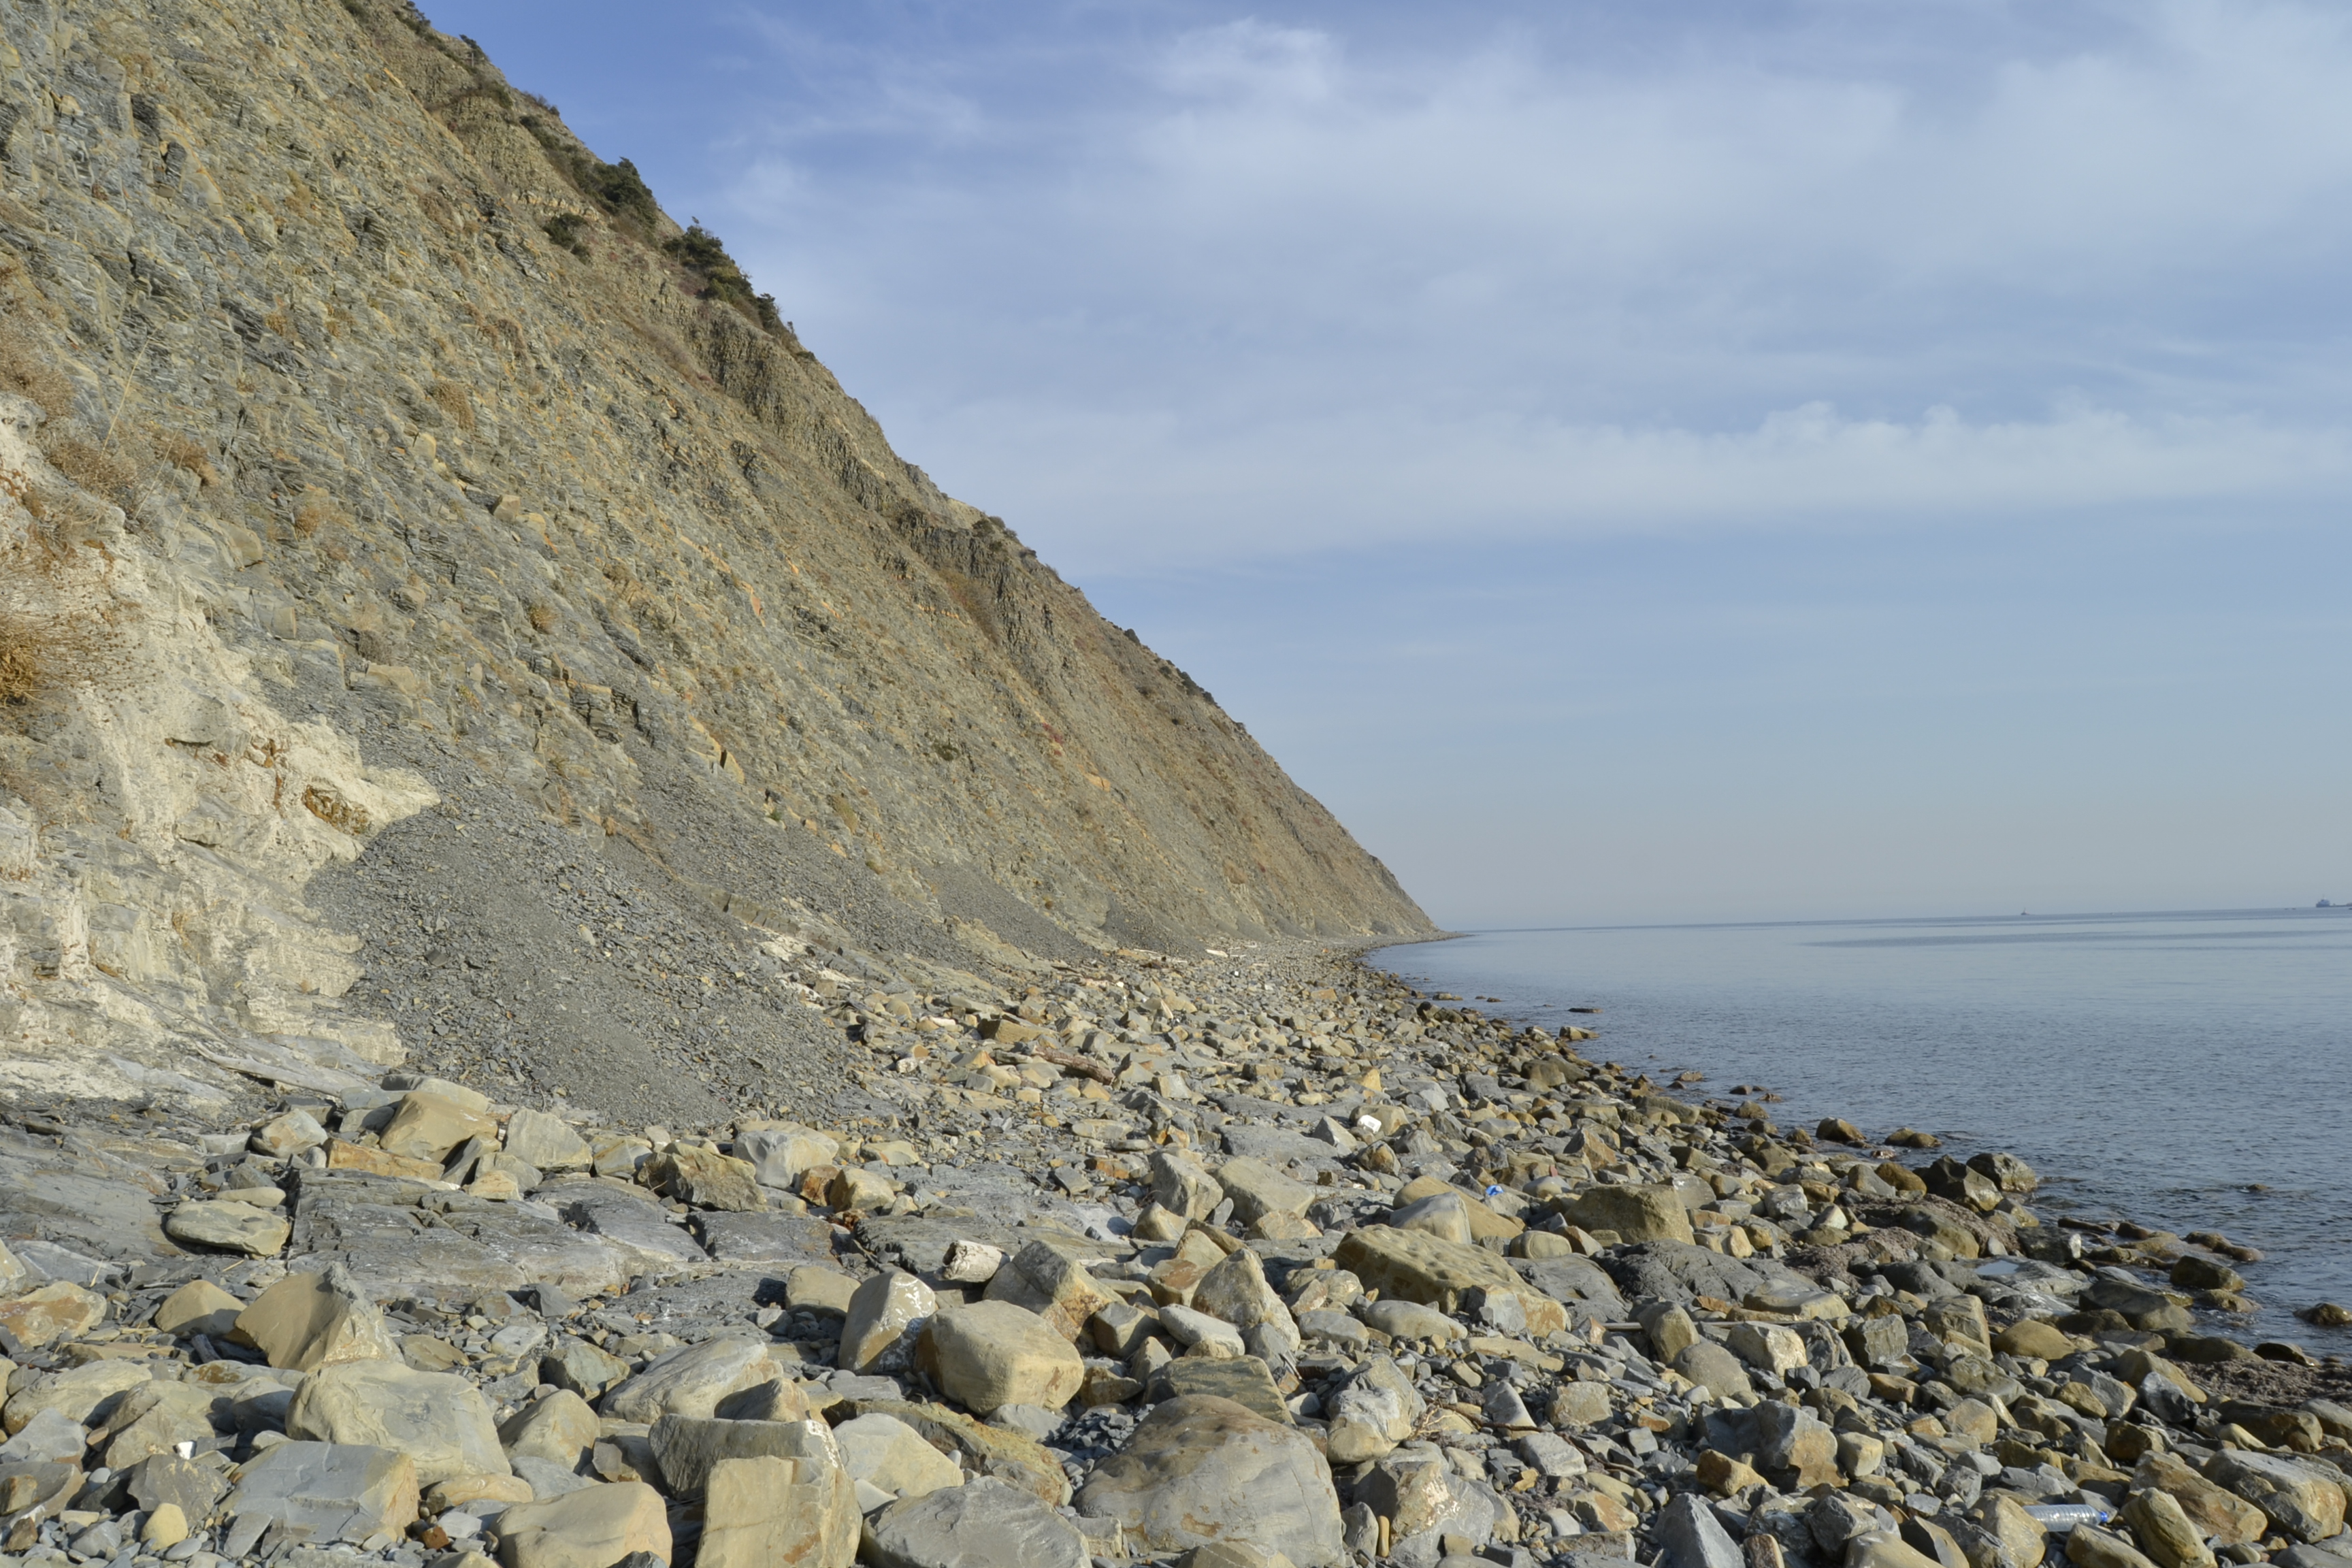
rock, sea, beach, coast, shore, Raised beach, cliff, geology, coastal and oceanic landforms, klippe, formation, geological phenomenon, promontory, sky, terrain, bedrock, outcrop, headland, sand, ocean, bay, erosion, mountain